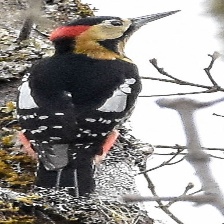
Species: DARJEELING WOODPECKER
Scientific name: DENDROCOPOS DARJELLENSIS